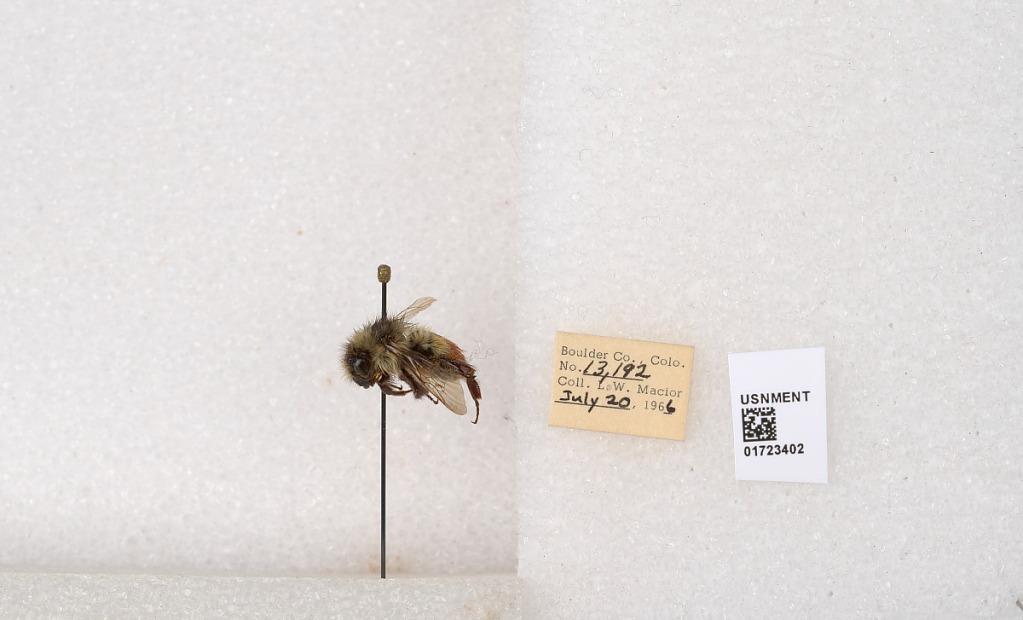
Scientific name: Bombus flavifrons Cresson
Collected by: L. Macior
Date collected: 1966-7-20
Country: United States
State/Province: Colorado
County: Boulder
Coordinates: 40.0925, -105.358